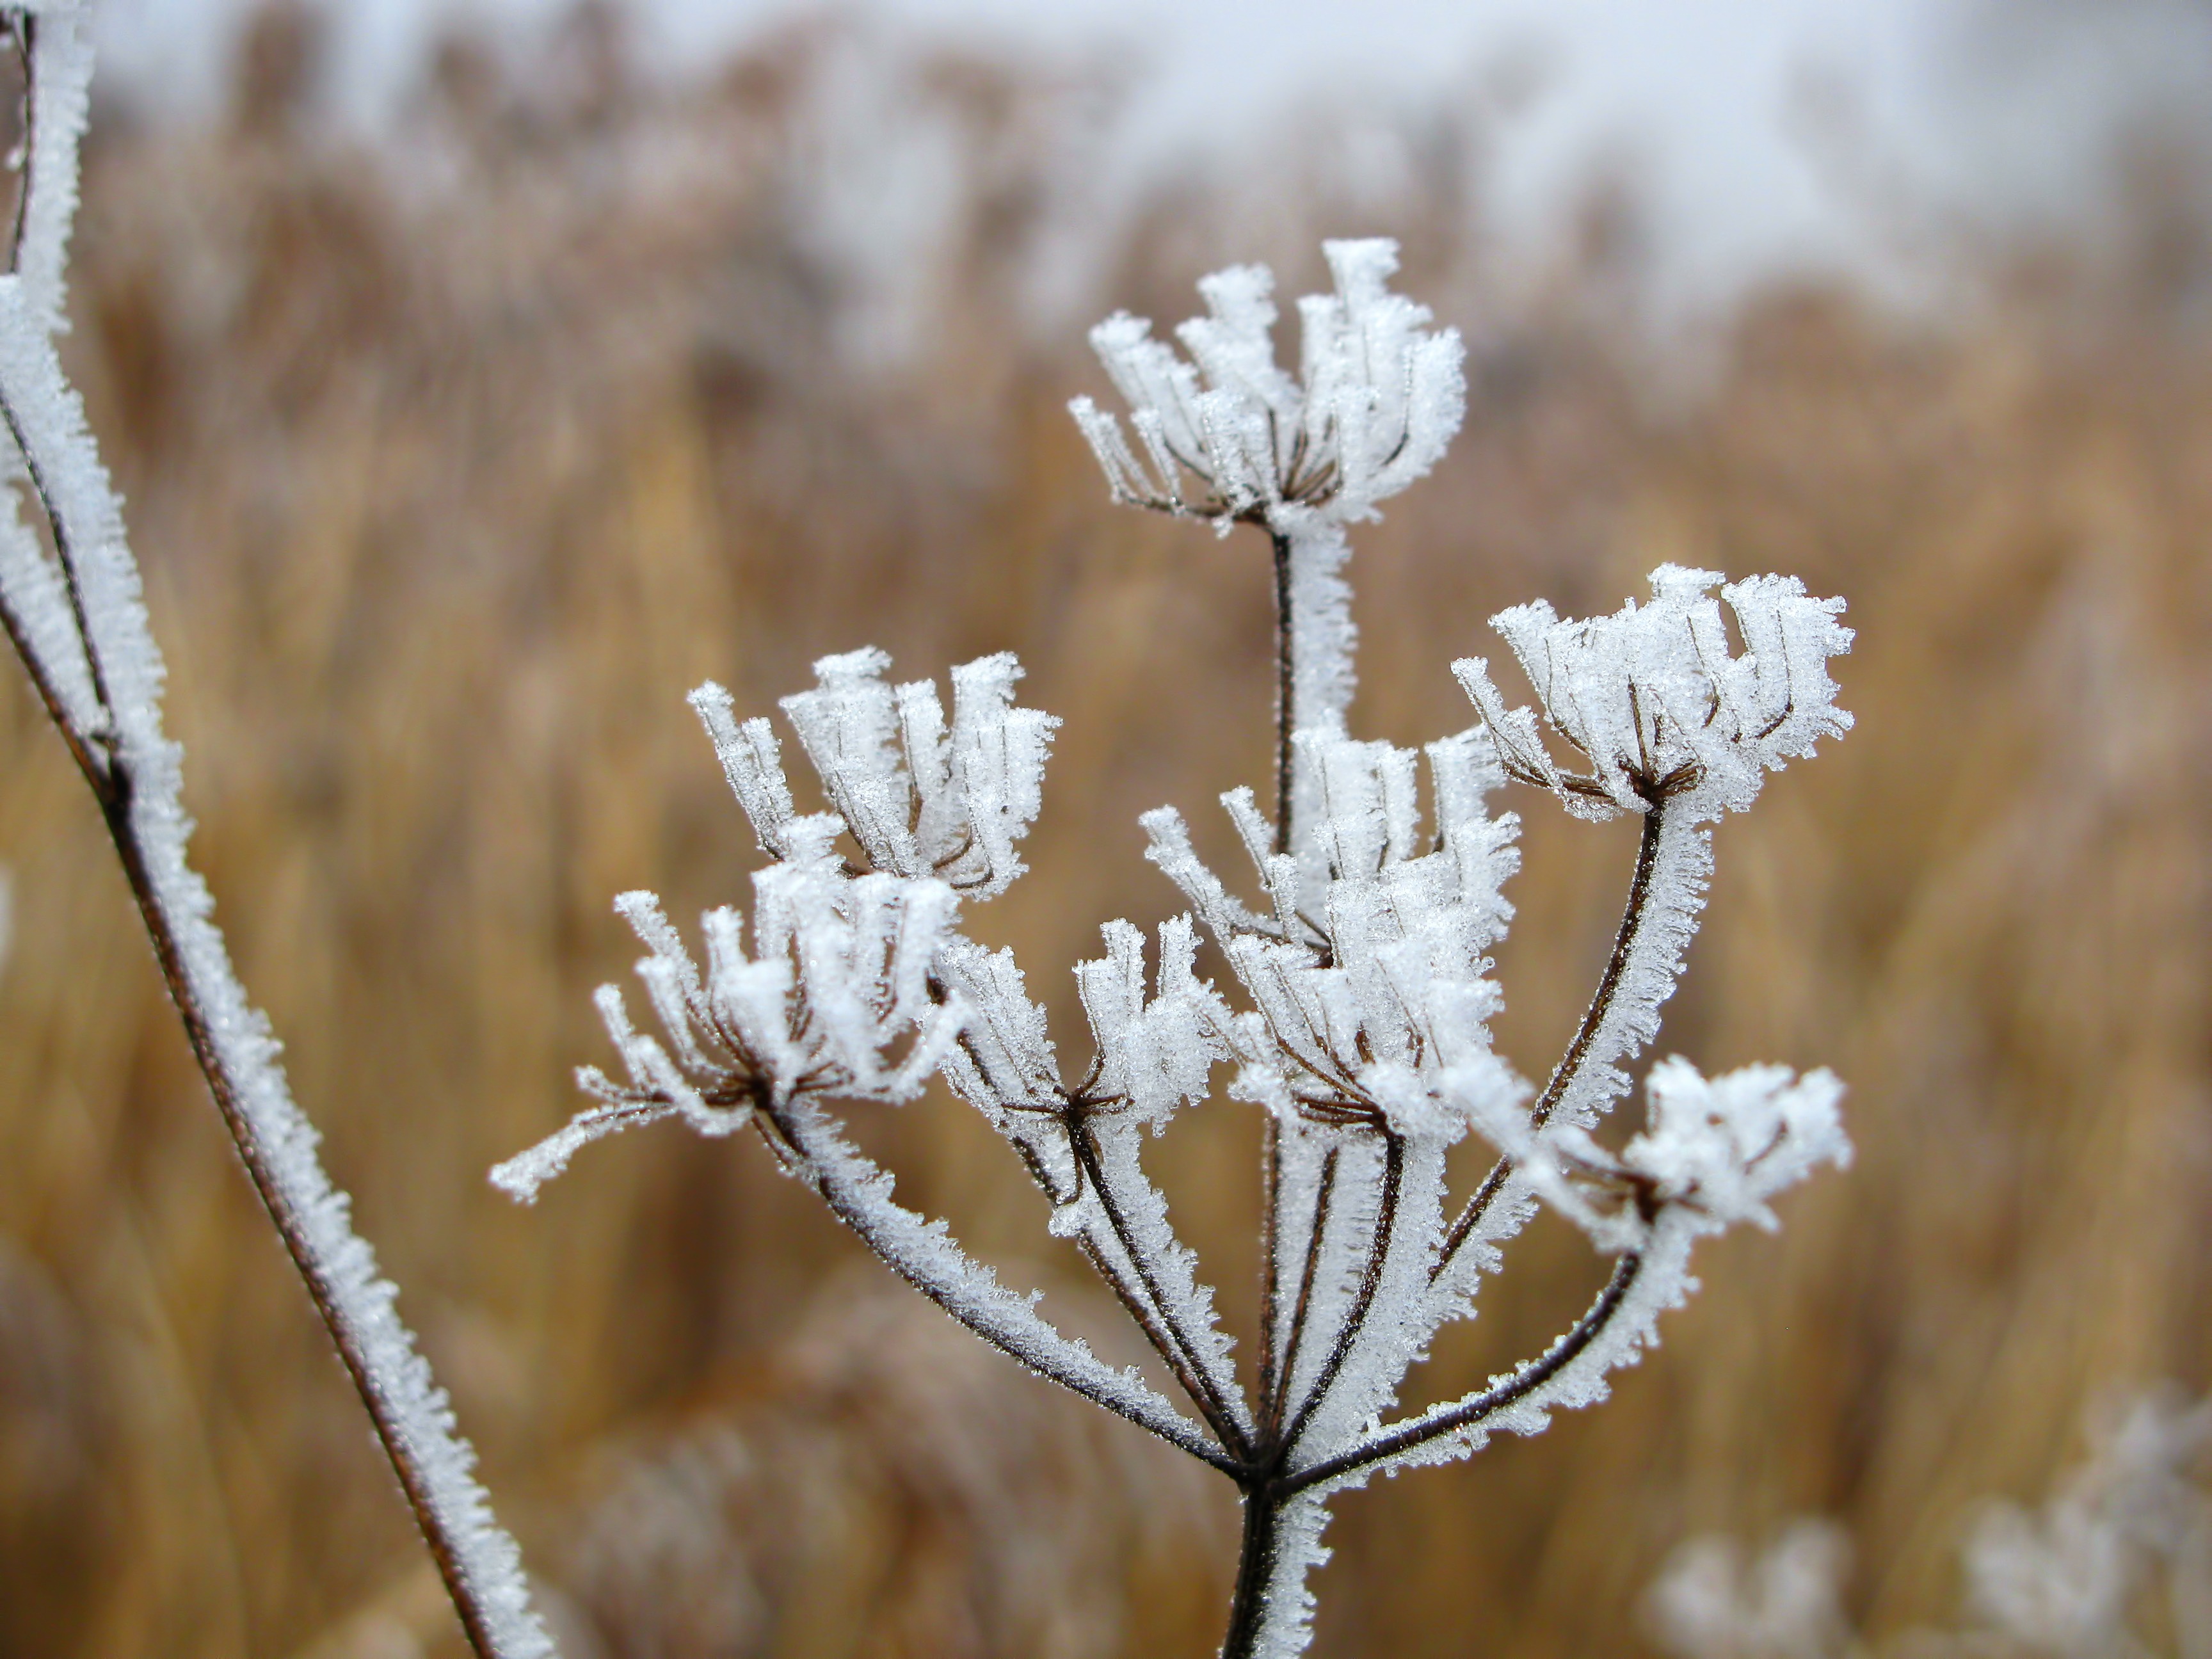
tree, nature, grass, branch, snow, cold, winter, plant, fog, leaf, flower, frost, foggy, reed, ice, spring, autumn, botany, frozen, flora, season, plants, twig, close up, vegetation, seasons, icy, frosted, wintry, hoarfrost, freezing, macro photography, grass family, plant stem